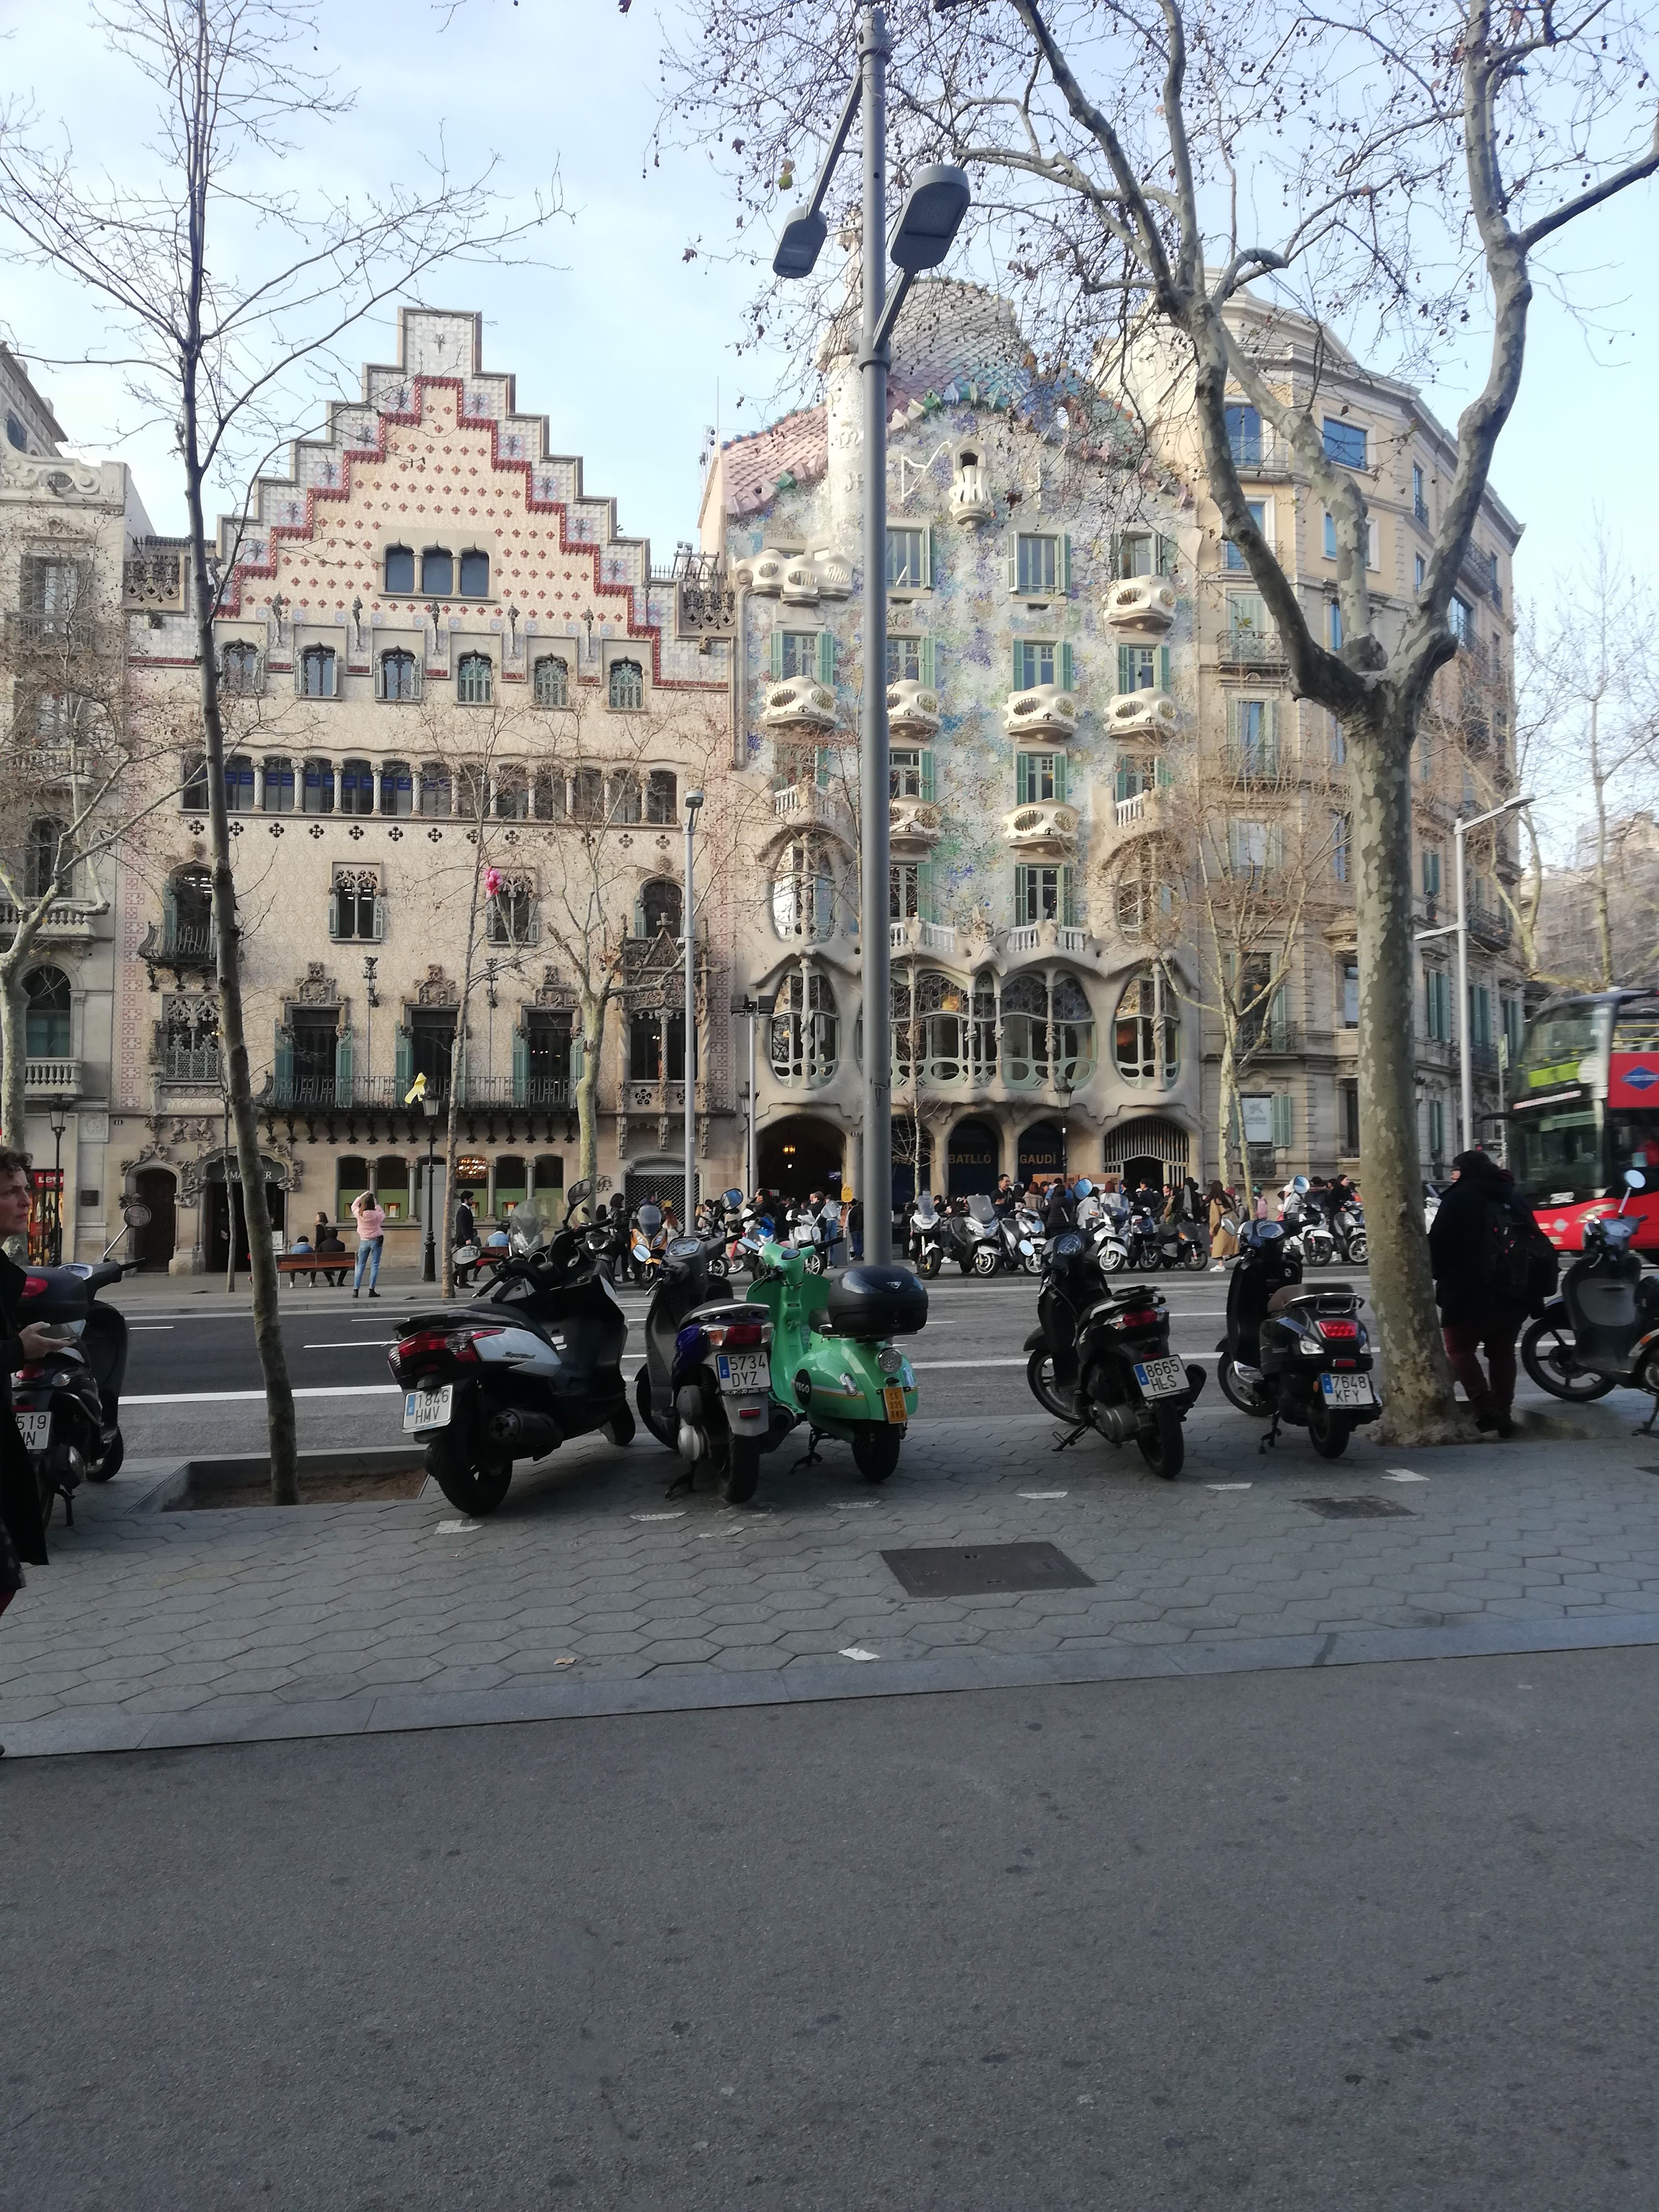
barcelona, town, human settlement, public space, transport, vehicle, city, street, urban area, neighbourhood, architecture, thoroughfare, tree, town square, downtown, building, road, parking, urban design, car, traffic